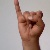
The image shows a hand gesture representing the letter 'I' in Indian Sign Language.